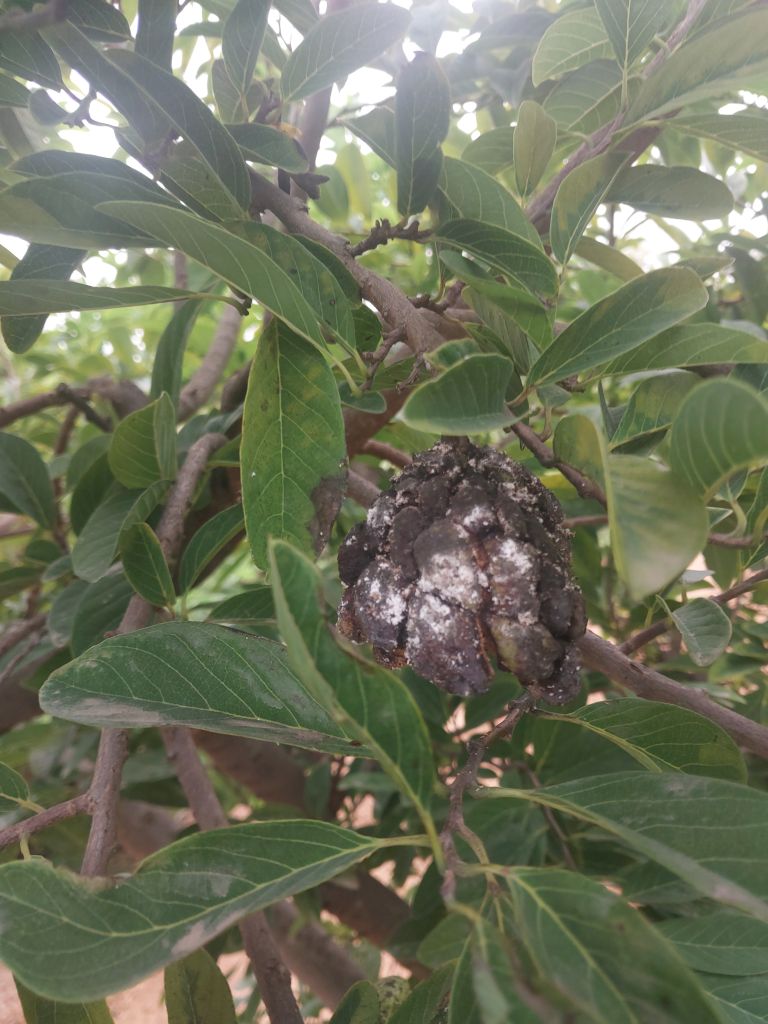
Disease label: Diplodia Rot